Criminal Minds (South Korean TV series)

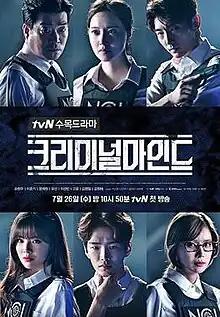
Promotional poster

Criminal Minds is a South Korean television series starring Son Hyun-joo, Lee Joon-gi, Moon Chae-won, Yoo Sun, Lee Sun-bin with Go Yoon and Kim Yeong-cheol. The series is based on the American television series "Criminal Minds". It was broadcast every Wednesday and Thursday from July 26 to September 28, 2017, on the cable channel tvN.